Länderpokal

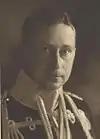
William, the German Crown Prince

The competition was formed in 1908, when the German Crown Prince William donated a cup to the German Football Association - "DFB", to initiate the "Kronprinzenpokal". His only condition for the new competition was that the final was always to be played in Berlin.